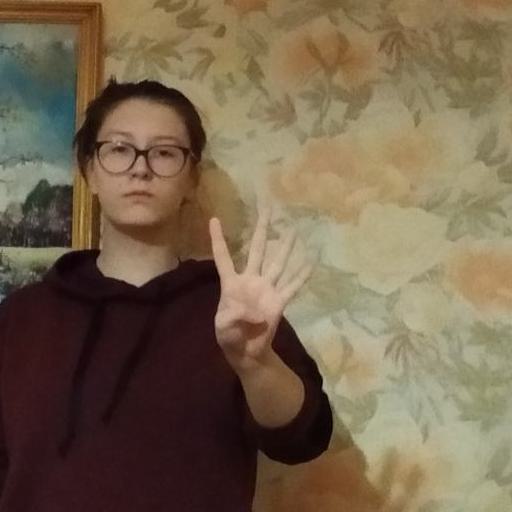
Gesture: four